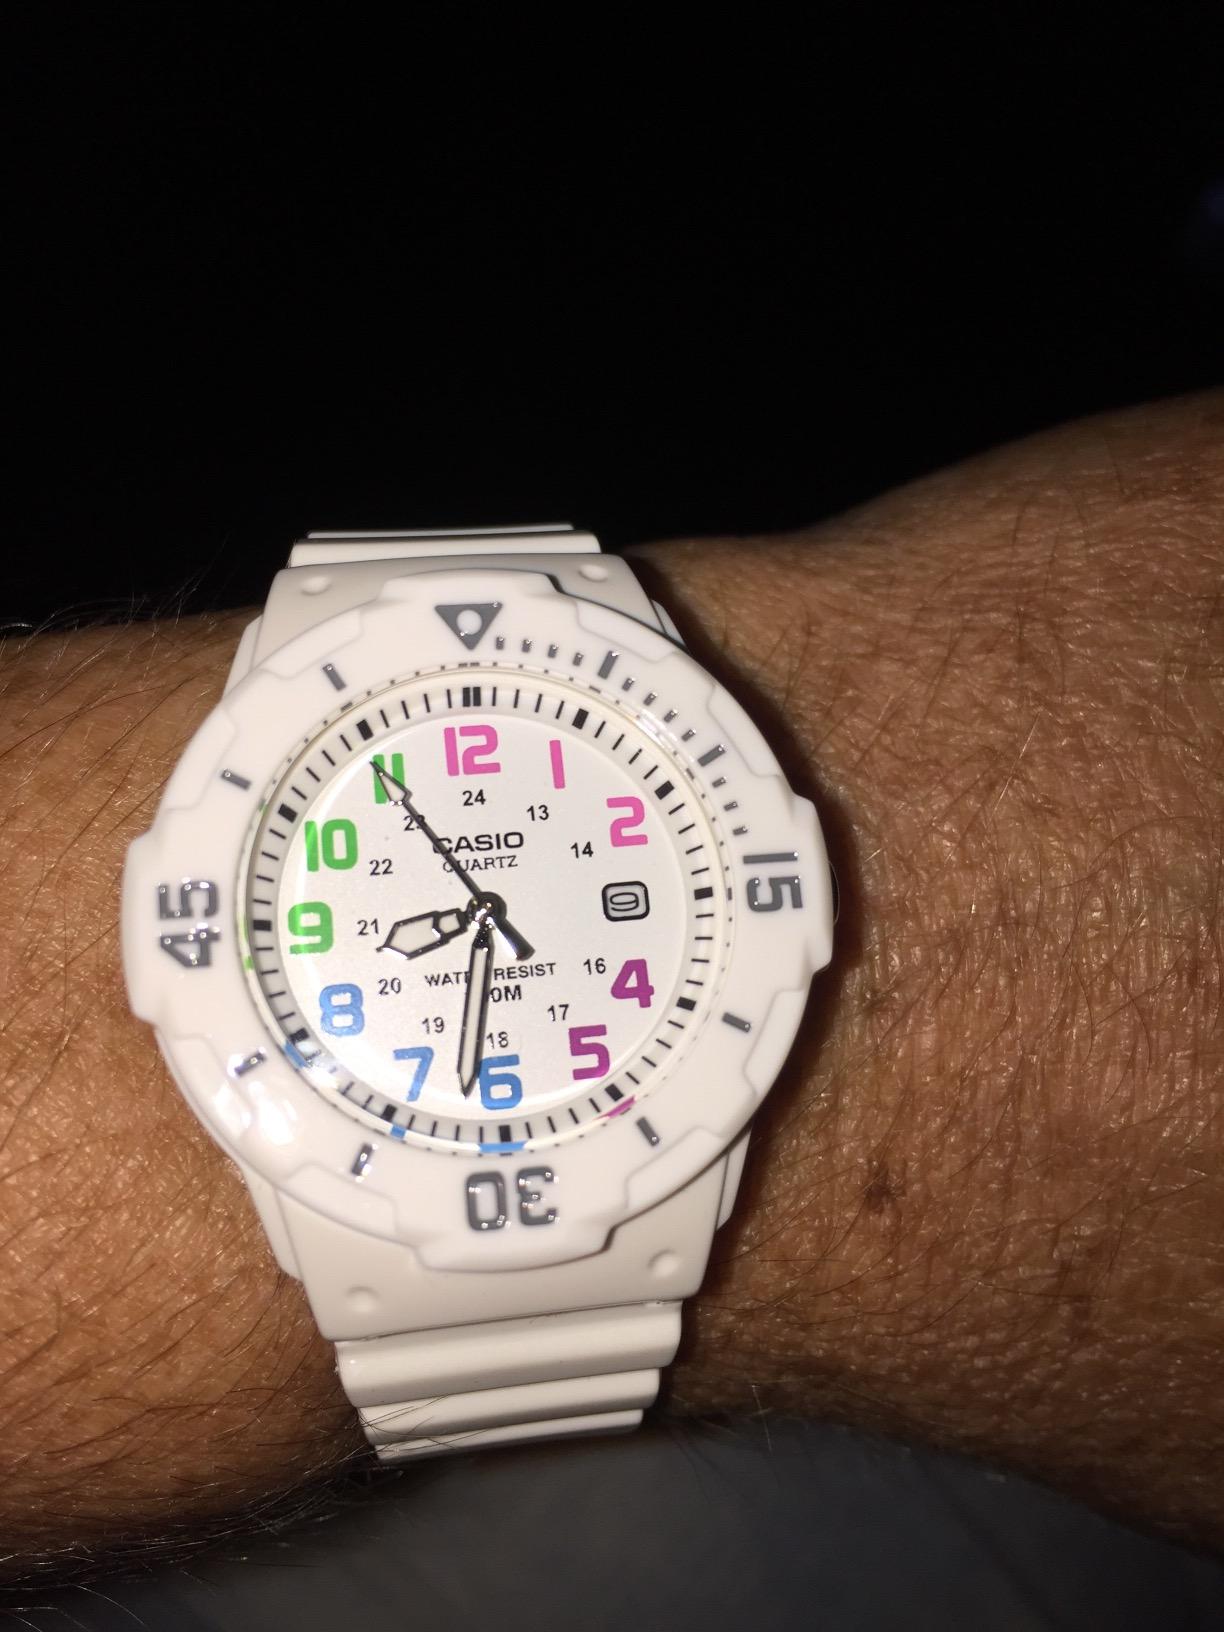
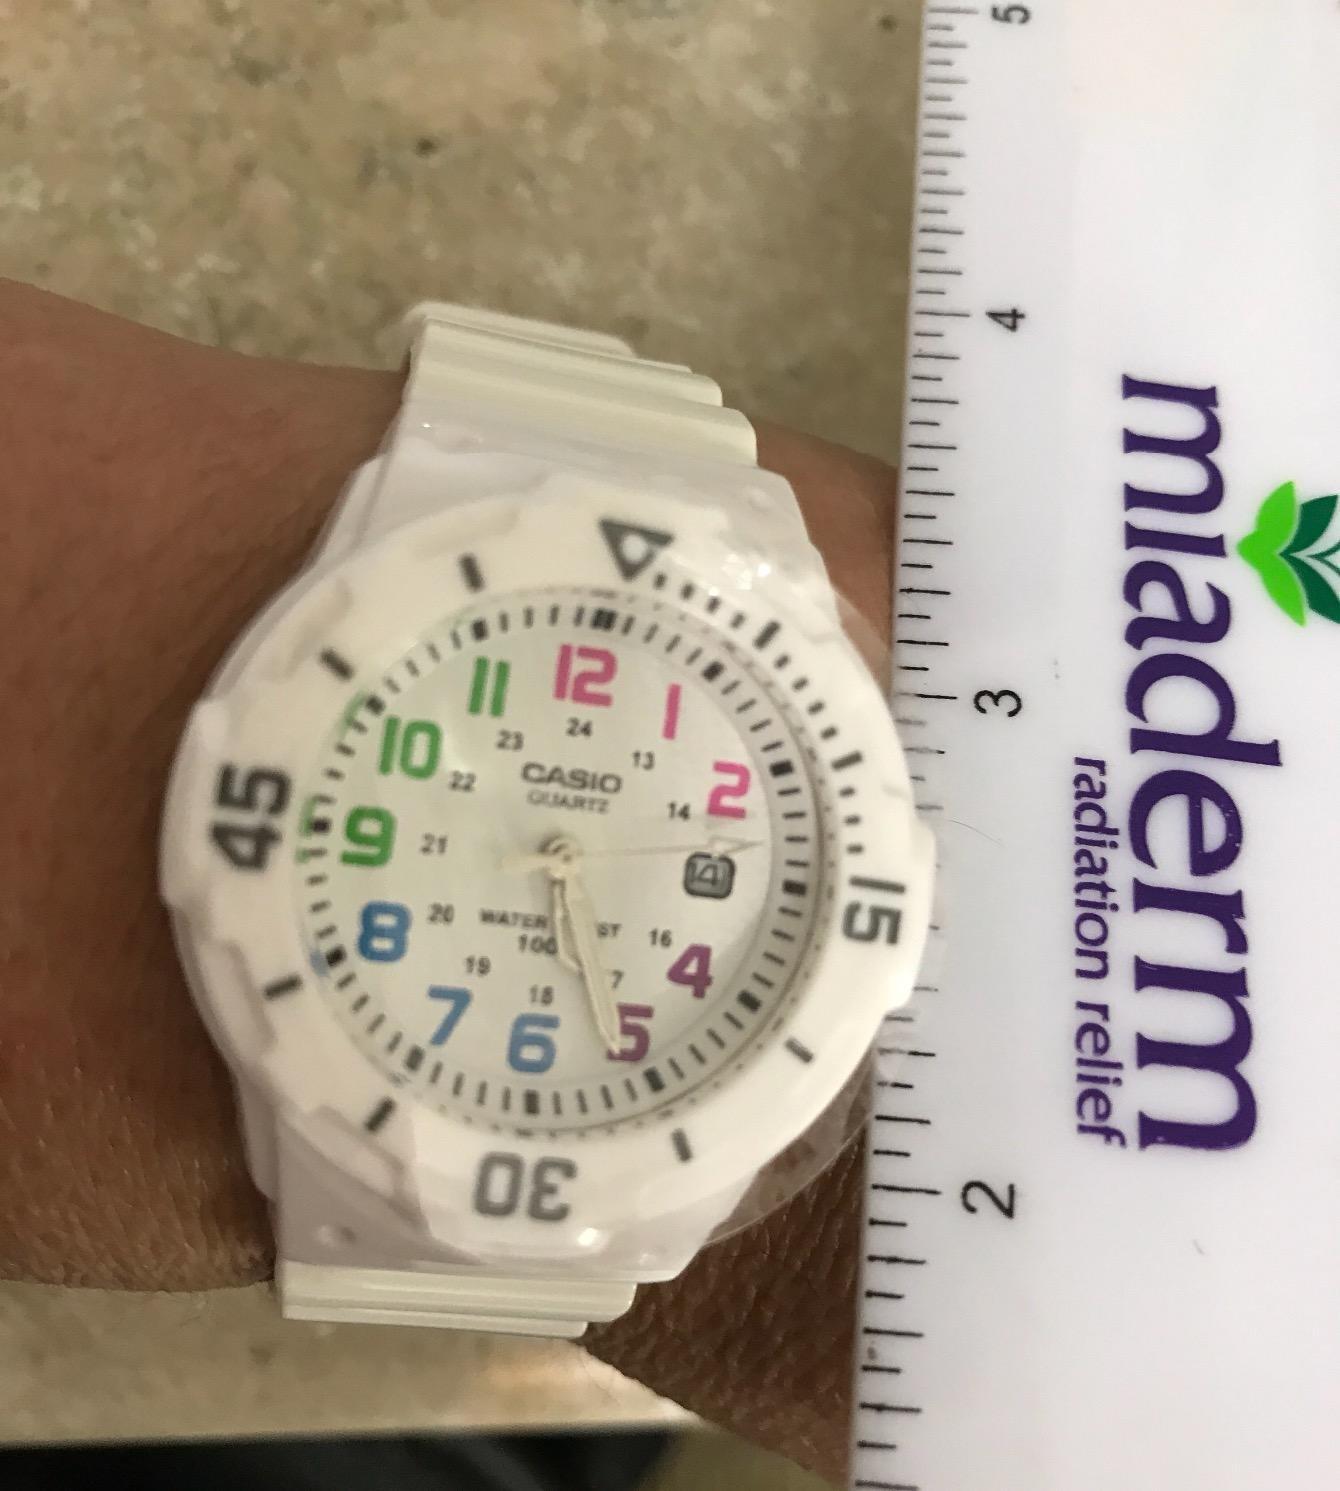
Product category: accessories_watch
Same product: yes